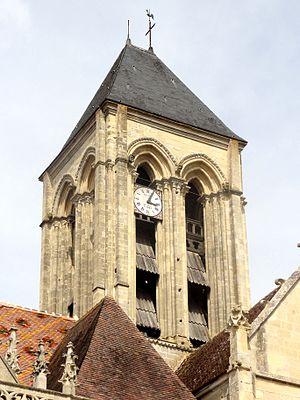
Clocher.
L'église Notre-Dame est une église catholique paroissiale située à Vetheuil, dans le Val-d'Oise. Par son ampleur, son plan à double collatéraux et son mobilier particulièrement riche et varié, elle se démarque des églises villageoises du Vexin français, car Vétheuil est au Moyen Âge un bourg d'une certaine importance. Par son architecture, et notamment son abside de style gothique primitif et ses deux portails de la Renaissance, l'église Notre-Dame occupe une place particulière parmi l'architecture religieuse de la religion. Sa valeur patrimoniale est reconnue assez tôt, et elle est classée monument historique par liste de 1840. Les origines de la paroisse et de l'église ne sont pas connues, mais on connaît une première mention de la fin du XIᵉ siècle, et des vestiges d'un clocher roman de la première moitié du XIIᵉ siècle subsistent encore à l'intérieur du clocher actuel. Vers la fin du XIIᵉ siècle, la construction d'un nouveau chœur est lancée, et celui-ci est terminé au tout début du XIIIᵉ siècle. Le clocher est rebâti dans le style gothique au cours de ce même siècle. Il est impossible de se prononcer sur la nef de cette époque.